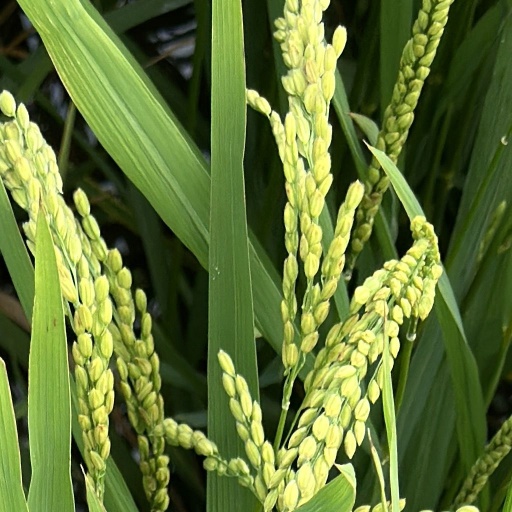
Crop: rice